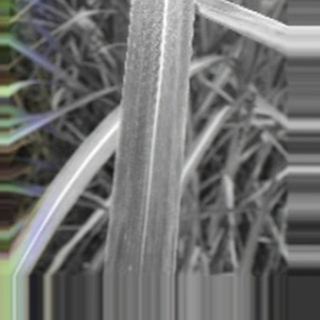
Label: sugarcane_bacterial_blight